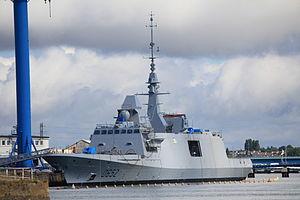
La FREMM Provence à Lorient en août 2014.
L’Herakles est un radar multi-fonctions à antenne à balayage électronique passive conçu et produit par le groupe d’électronique et de défense français Thales. Il est installé à bord des frégates singapouriennes de la classe Formidable et des frégates multi-missions françaises.
La Provence est la deuxième frégate anti-sous-marines du programme FREMM lancé par la France et l'Italie. Sa construction a débuté le 15 décembre 2010 aux chantiers DCNS de Lorient. Sa livraison à la Marine nationale a eu lieu en juin 2015. Aix-en-Provence est la ville marraine de la frégate depuis le 24 juin 2017.
La classe FREMM est une classe de frégates furtives de 2ᵉ génération développée et produite par Naval Group, maître du programme pour la France, et Fincantieri pour l'Italie. Le premier navire a été réceptionné par la Marine française en novembre 2012, et prend la classification OTAN de Destroyer du fait de son armement conséquent. La Marine nationale en armera huit, la Marine italienne dix et la Marine royale marocaine et la Marine égyptienne une chacune, sous la classification OTAN de Frégate. L'US Navy a sélectionné la classe pour son programme FFG (X), et Fincantieri a obtenu un contrat de 795 millions de dollars pour le premier navire.